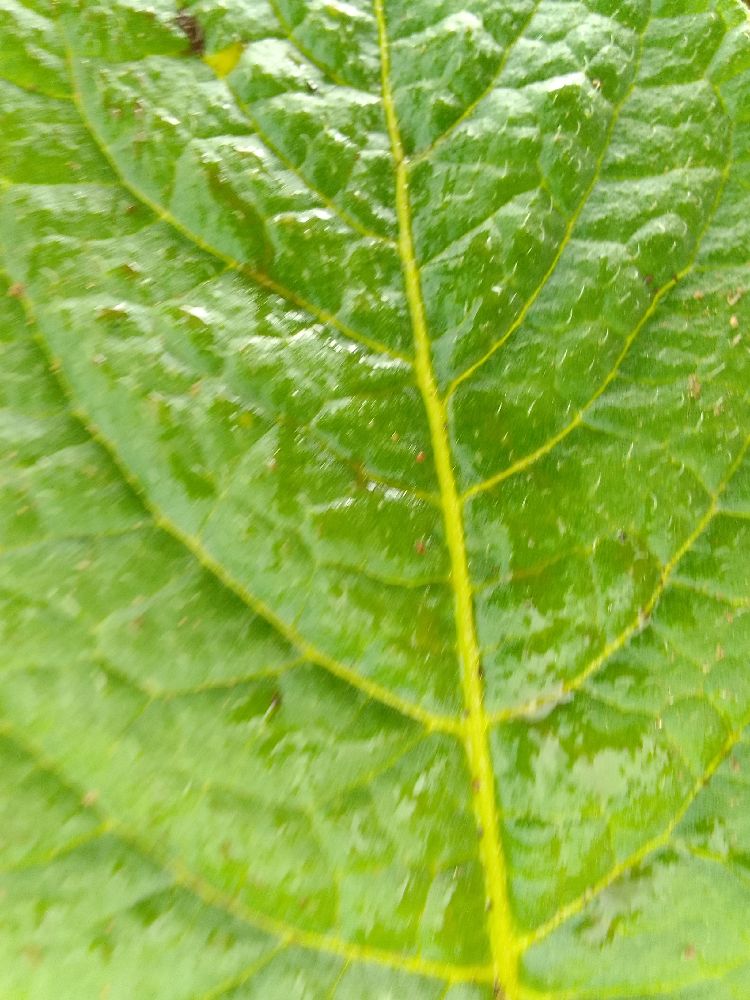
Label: Healthy